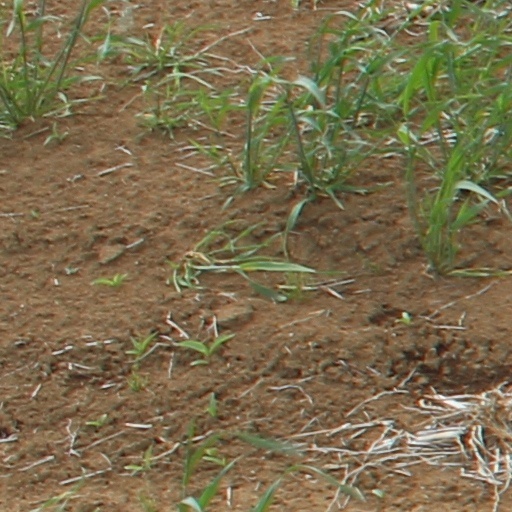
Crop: wheat